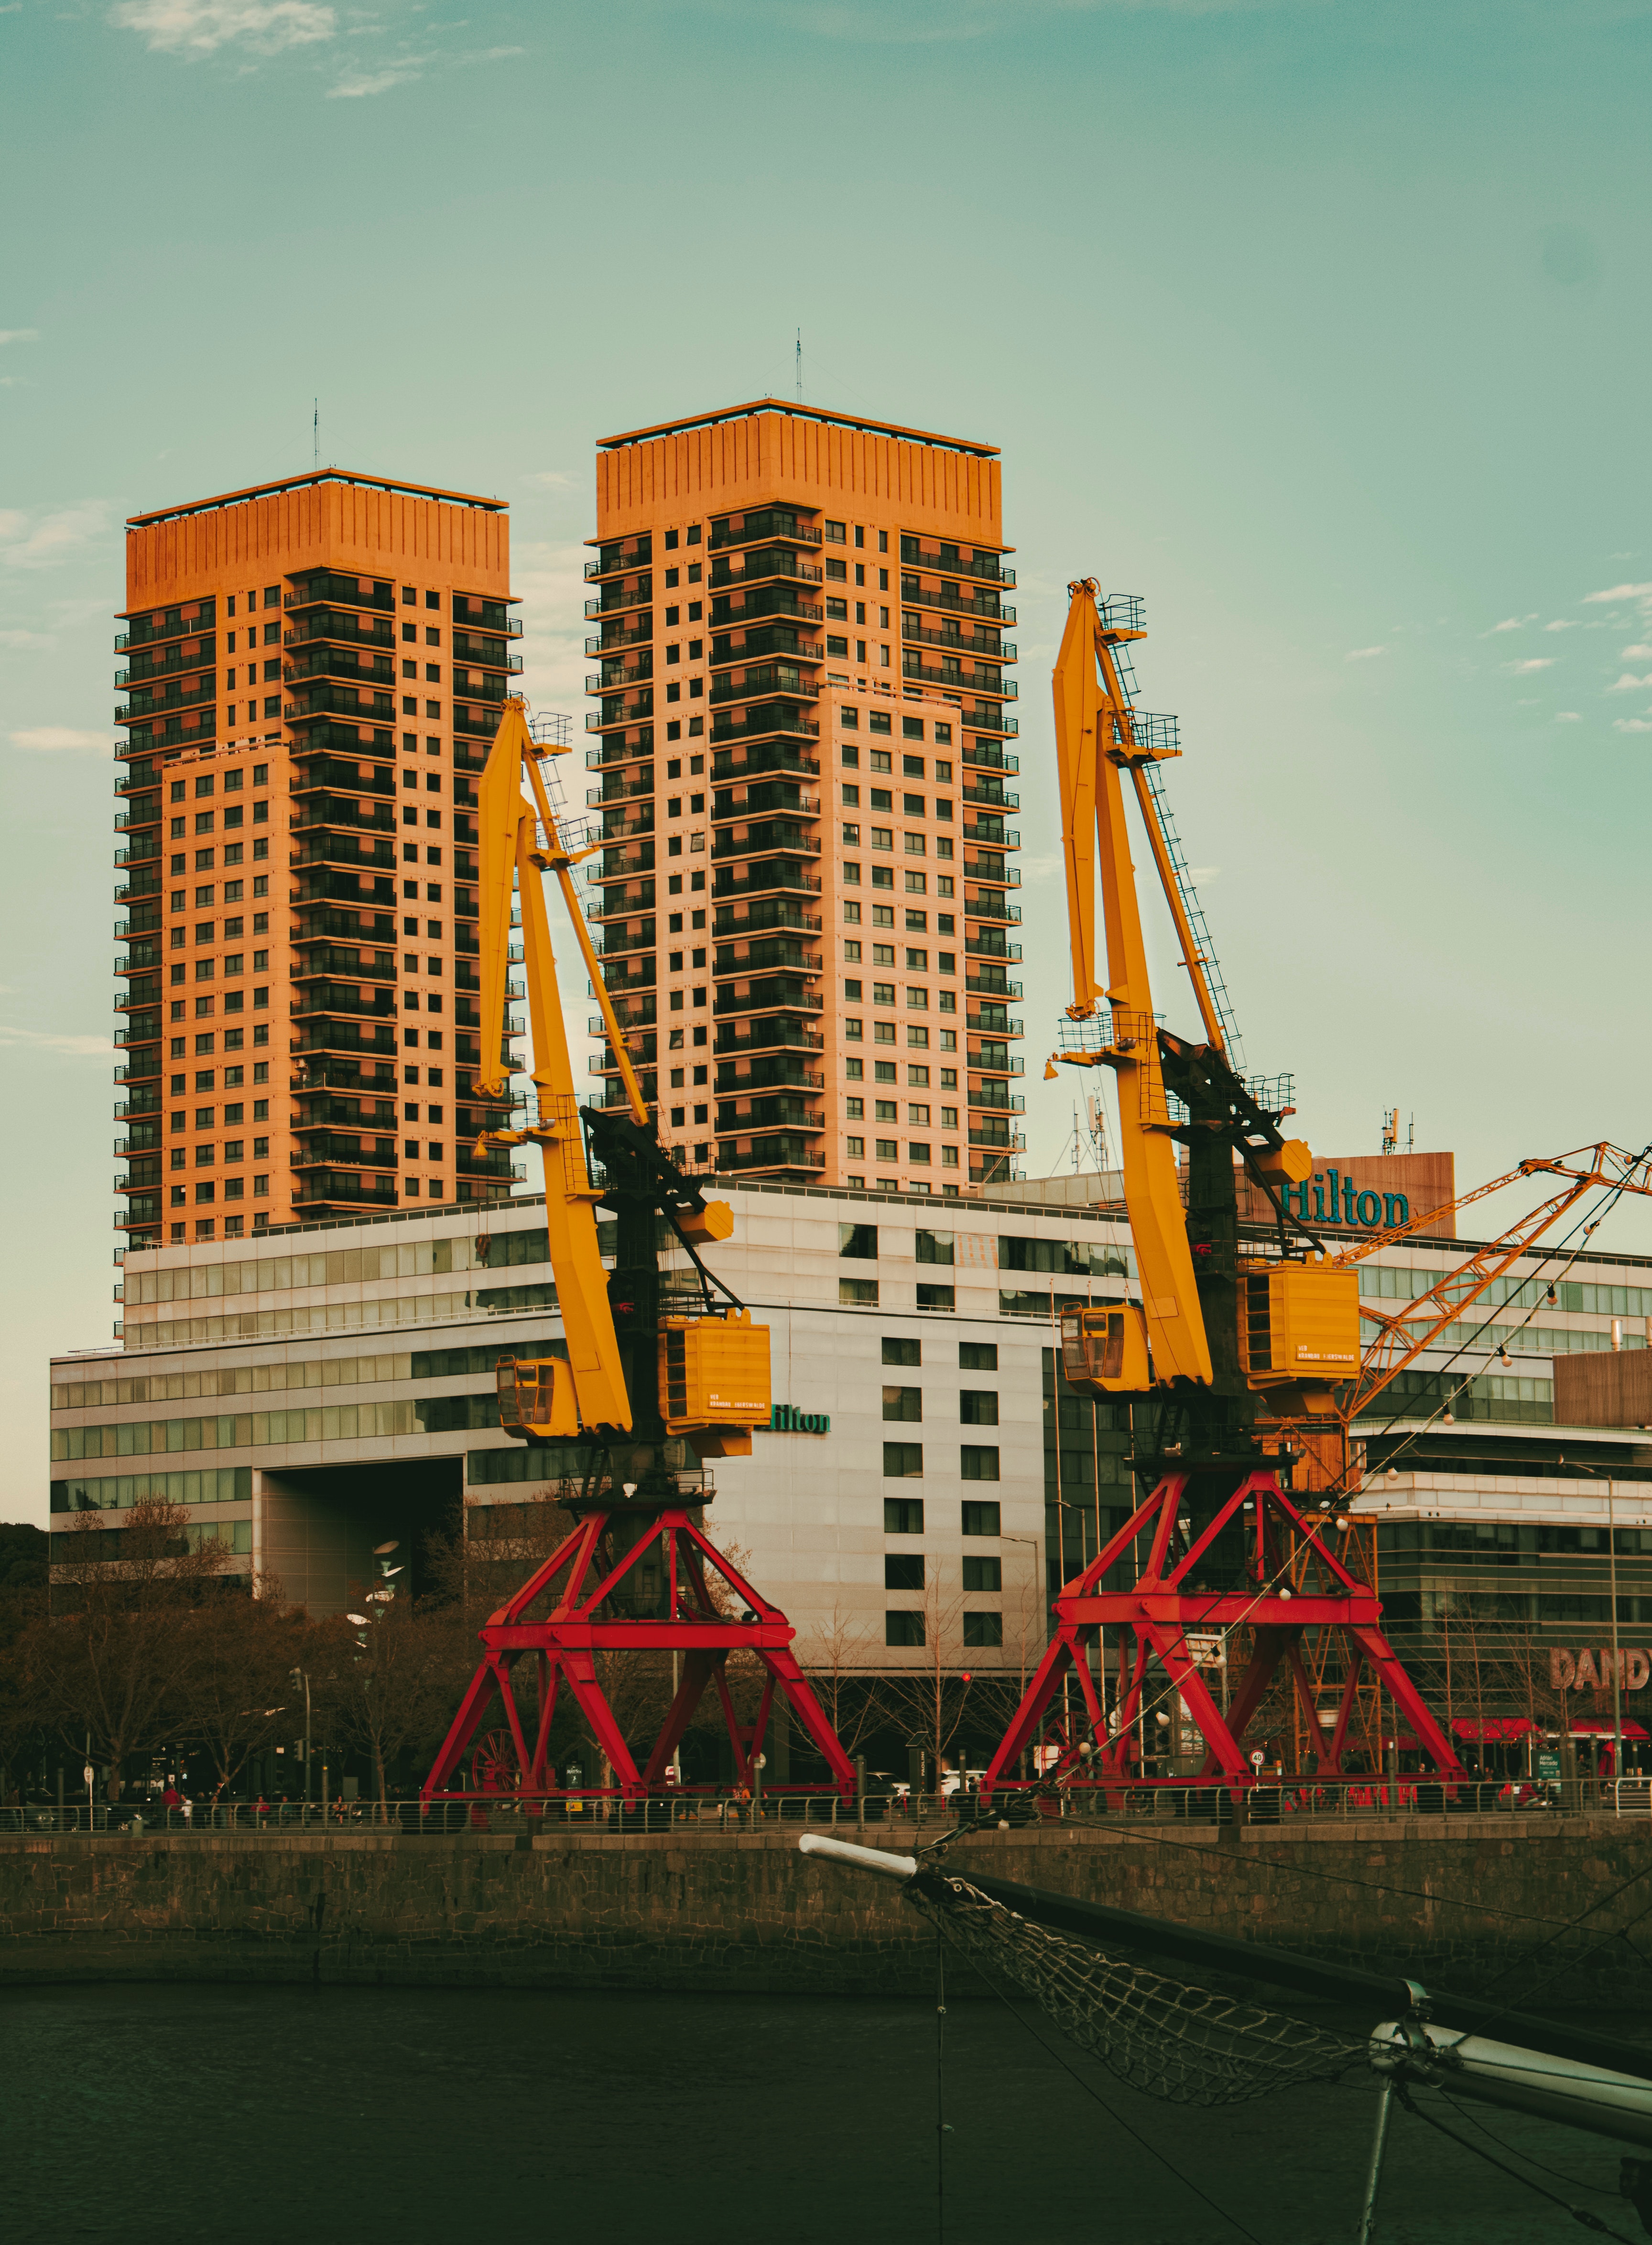
natural, building, sky, skyscraper, cloud, tower block, urban design, crane, city, cityscape, metropolis, condominium, facade, mixed use, downtown, construction equipment, tower, headquarters, metal, house, art, evening, construction, grass, commercial building, apartment, skyline, public utility, night, machine, corporate headquarters, roof, project